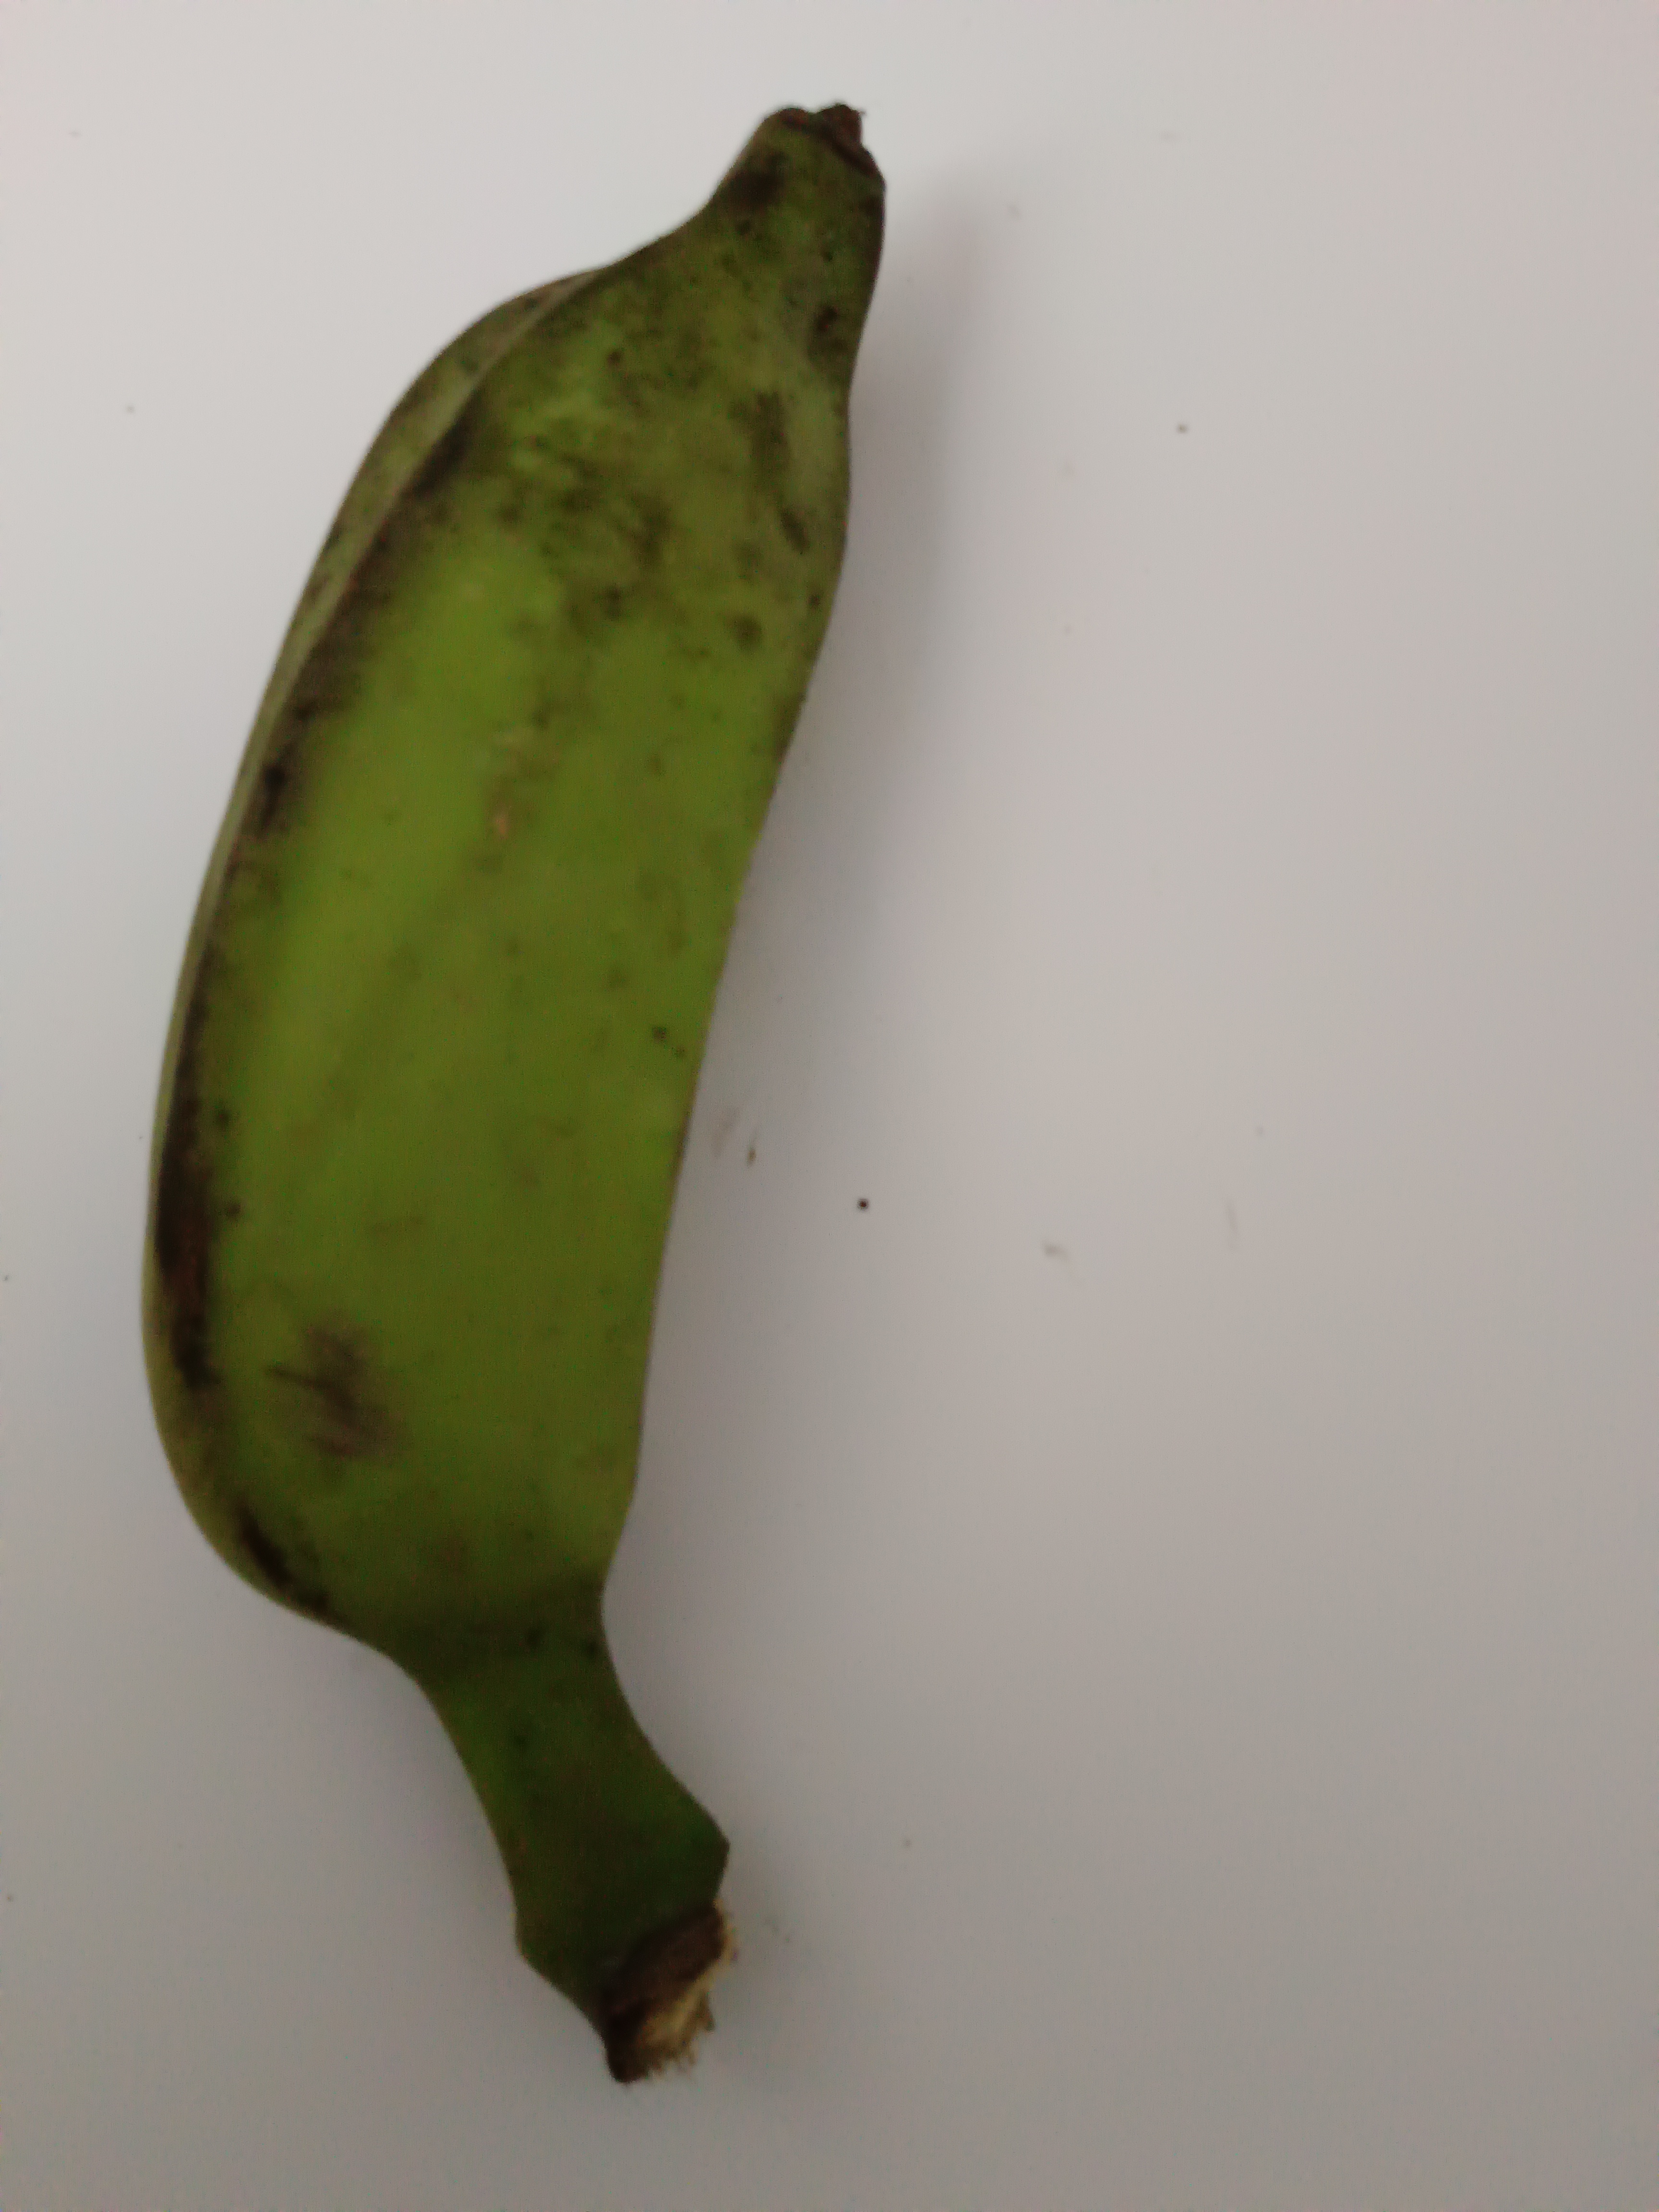
Banana variety: Deshi